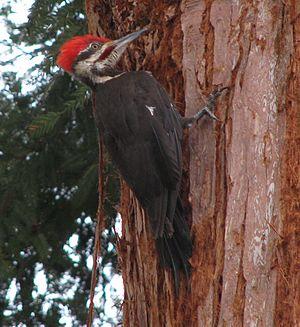
Le Grand Pic est une espèce d'oiseaux appartenant à la famille des Picidae présent en Amérique du Nord.